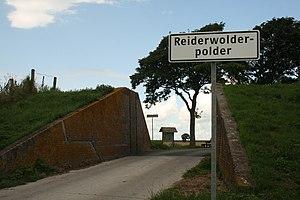
Reiderland est une ancienne commune néerlandaise située dans la province de Groningue, existant de 1990 à 2010.